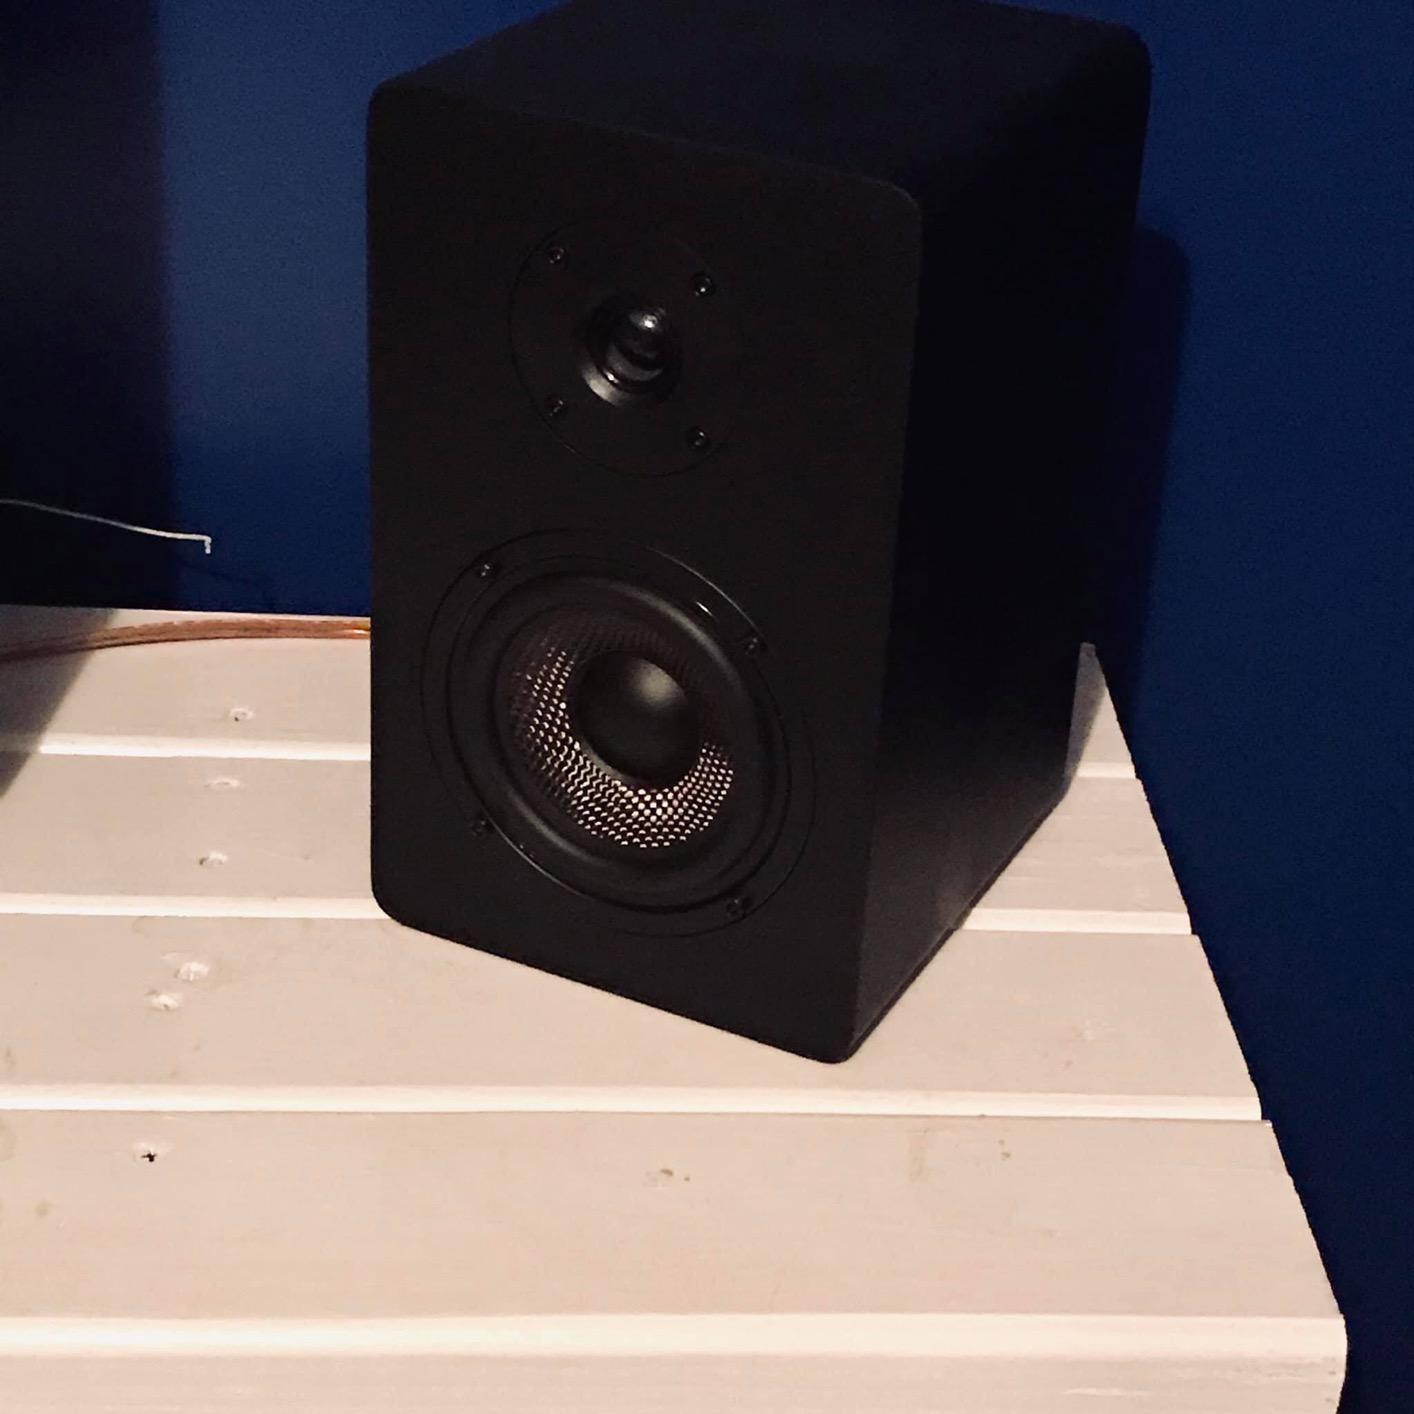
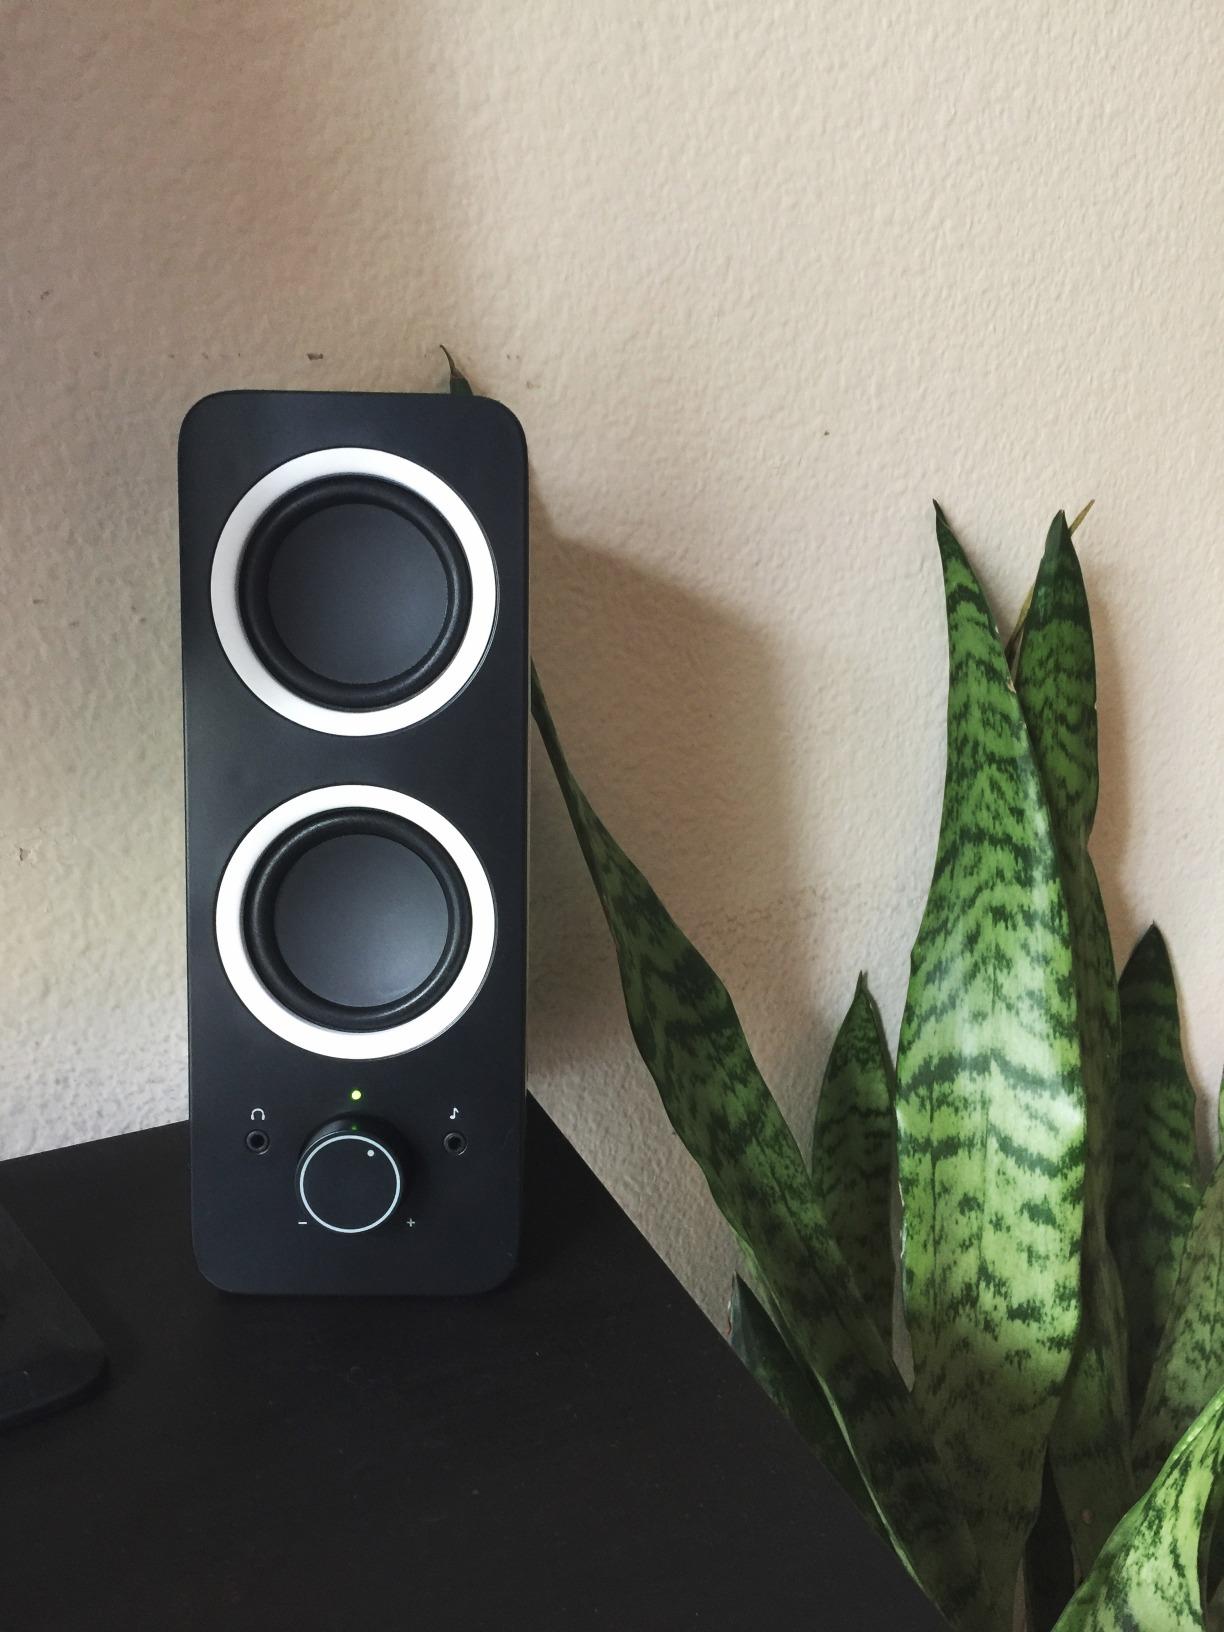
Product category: speaker
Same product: no